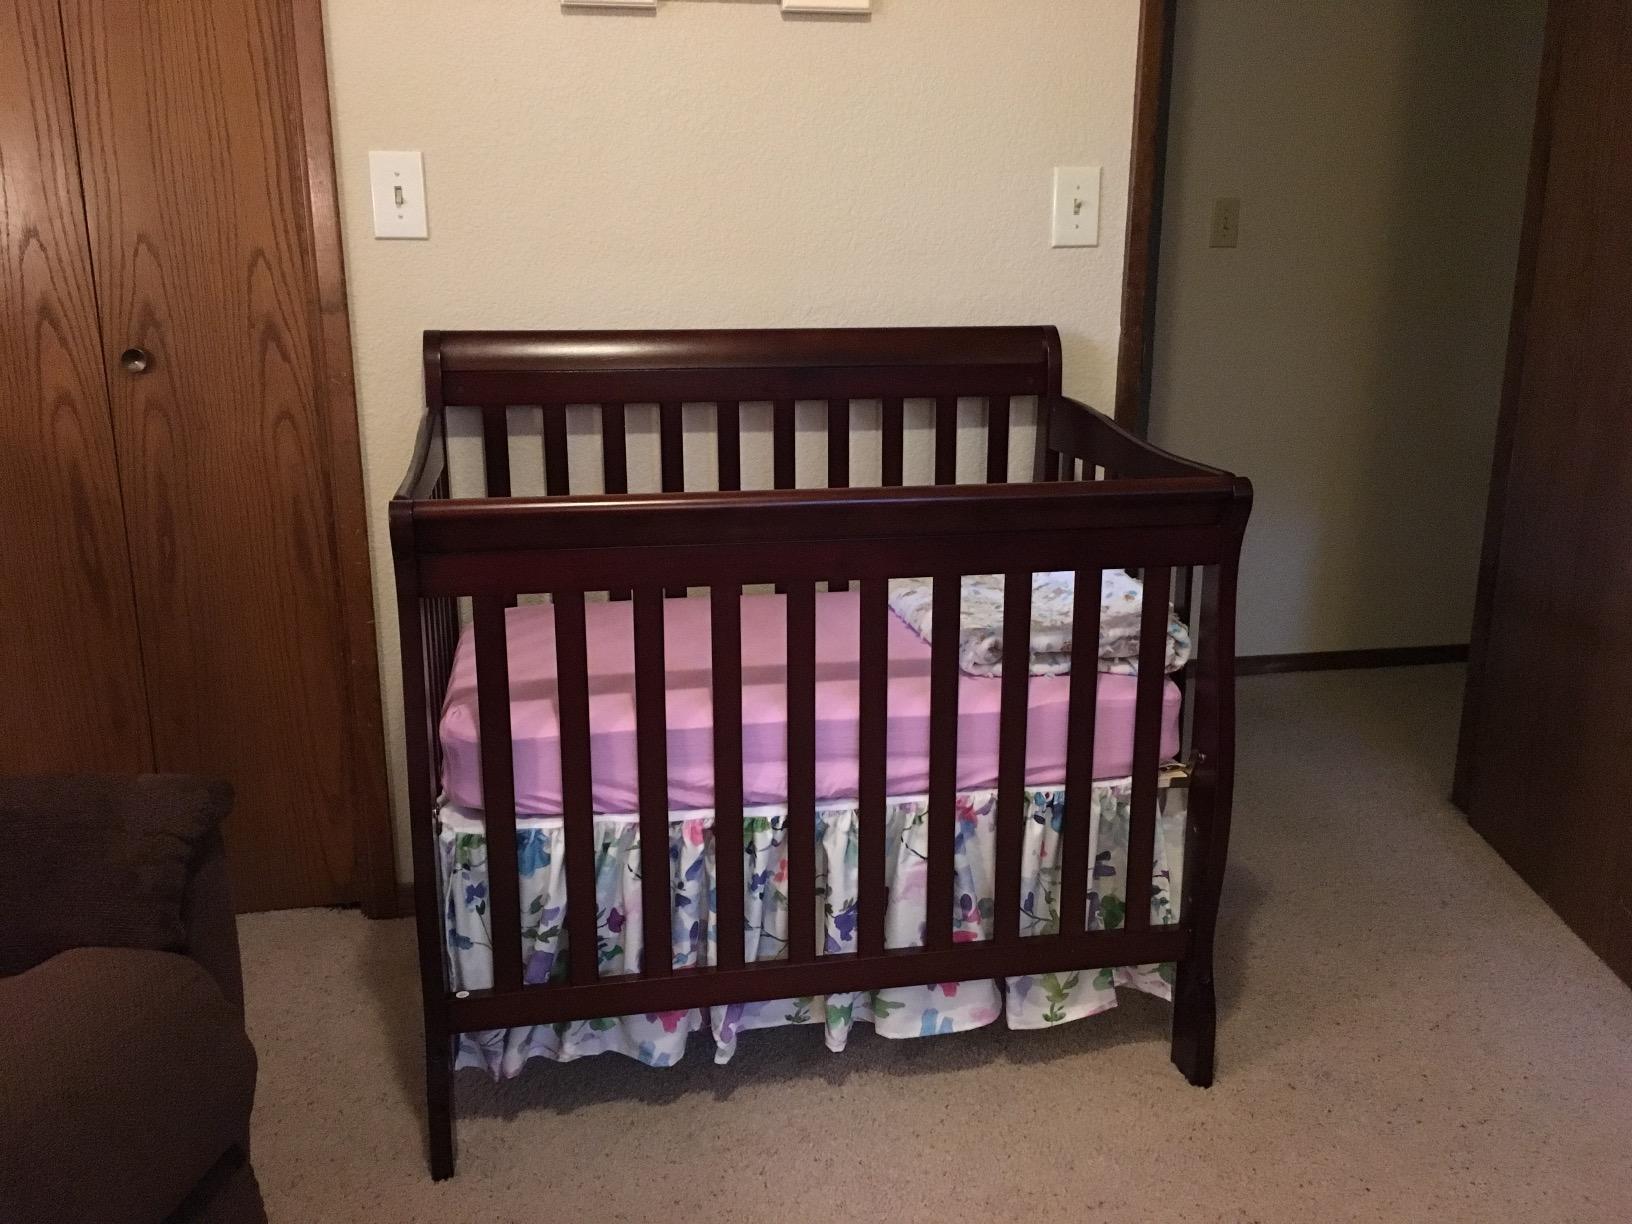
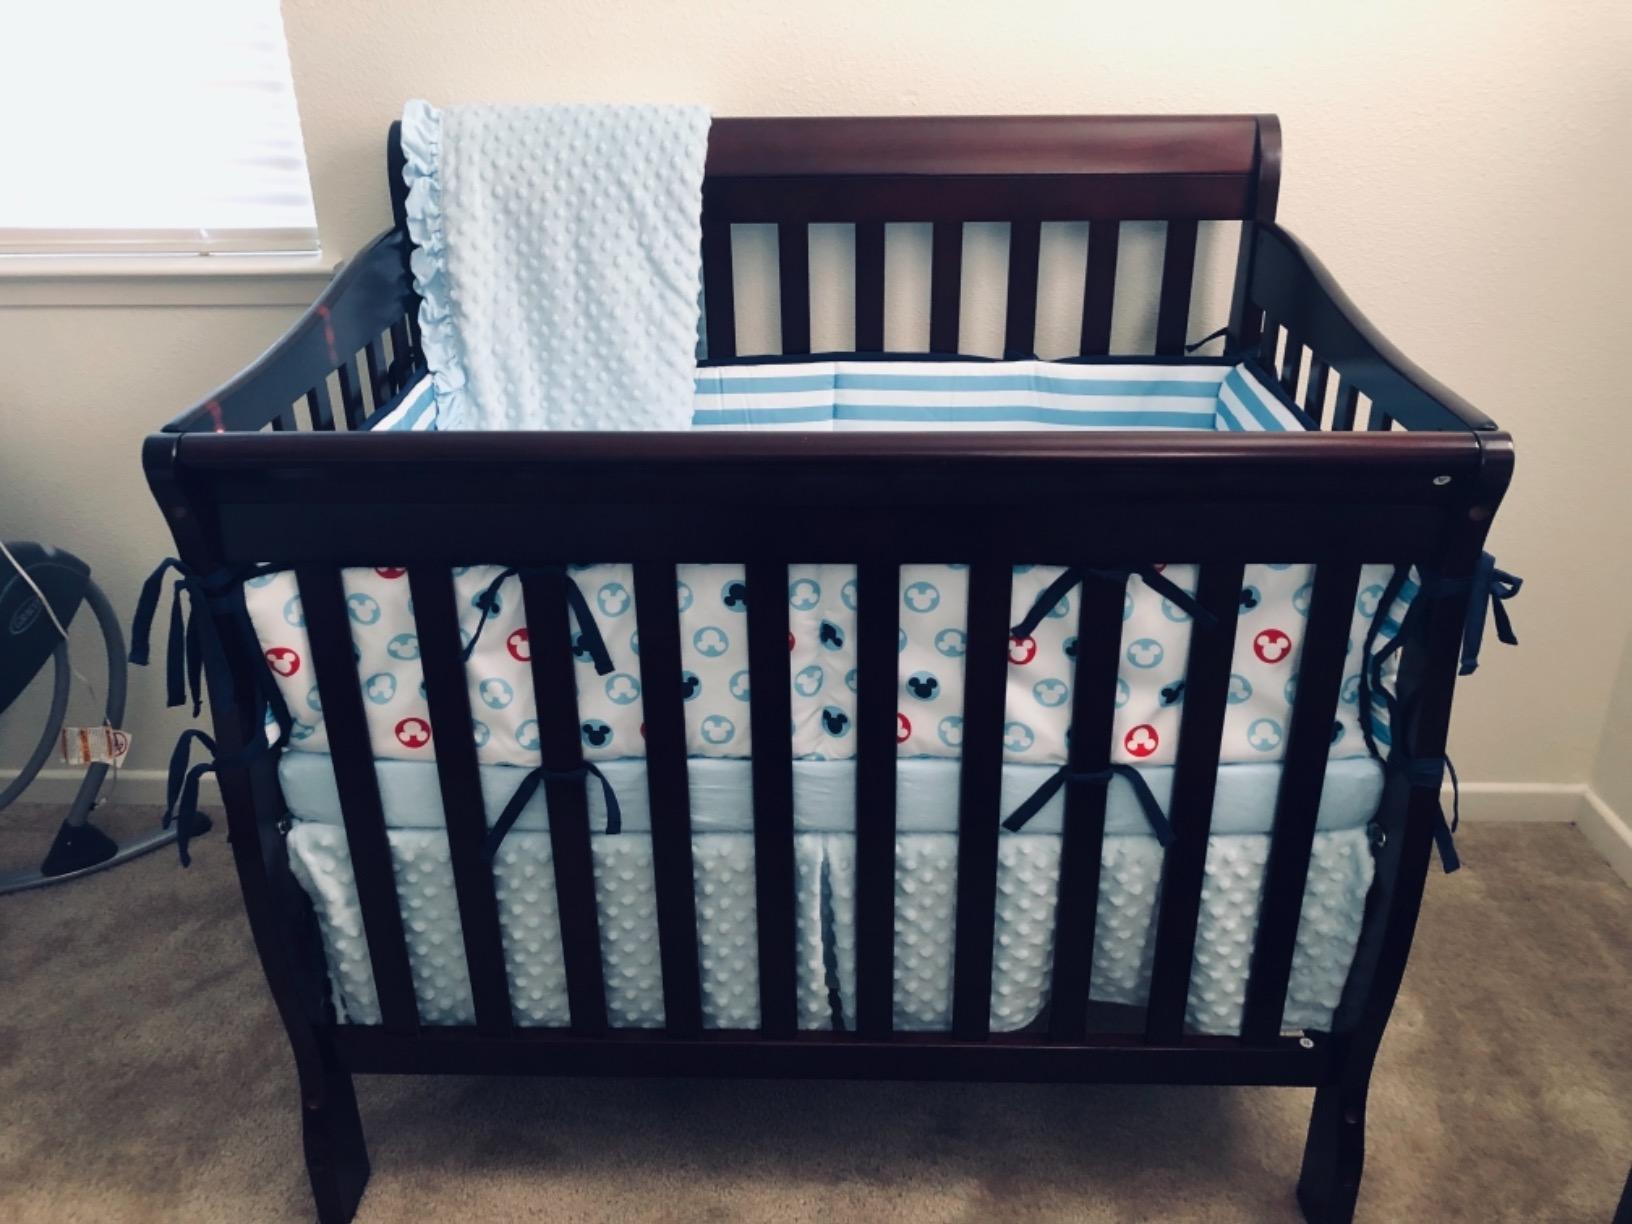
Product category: products_crib
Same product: yes